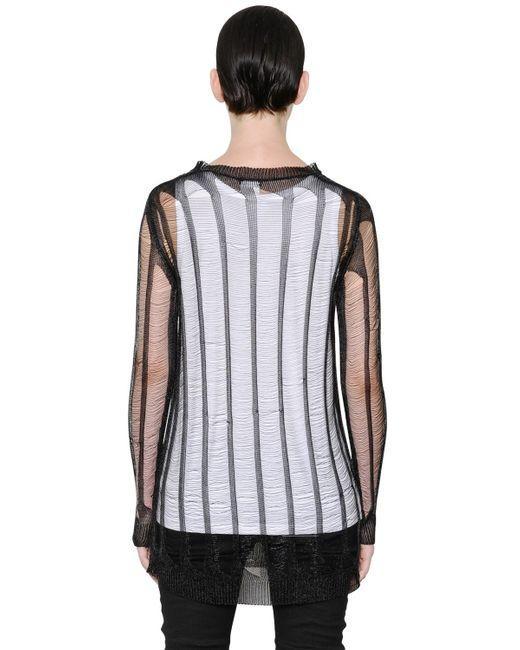
Schwarzes Unisex-Langarm-Netzhemd